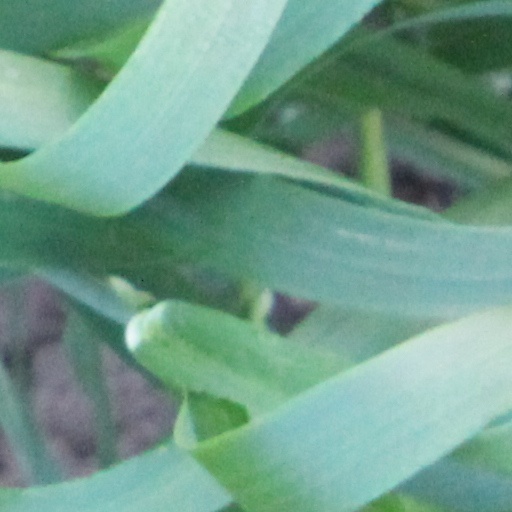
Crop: wheat